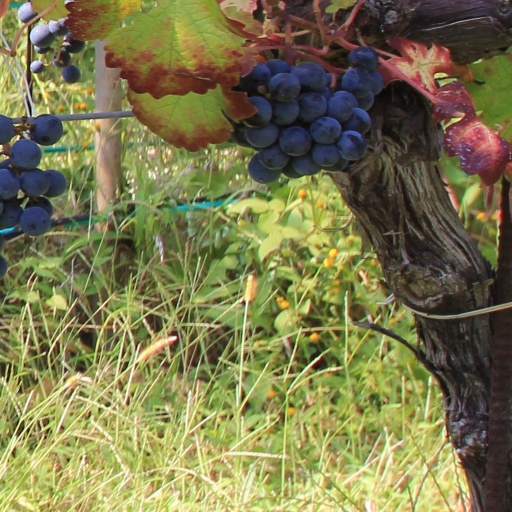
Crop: grape